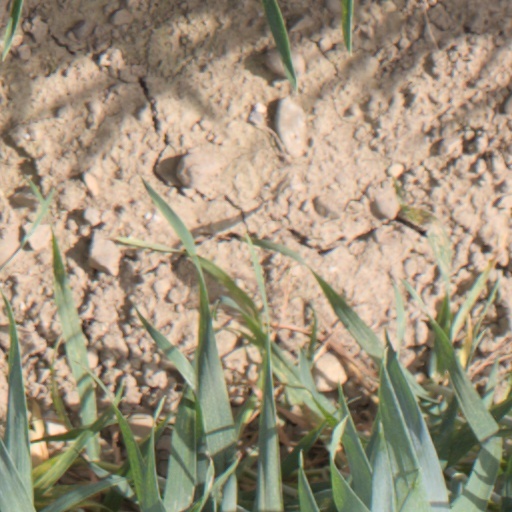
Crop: wheat